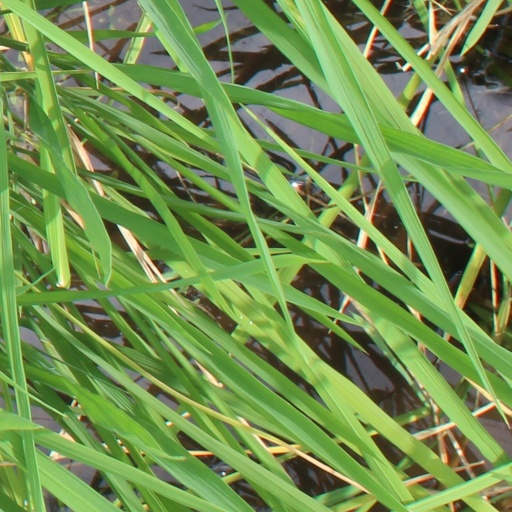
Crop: rice